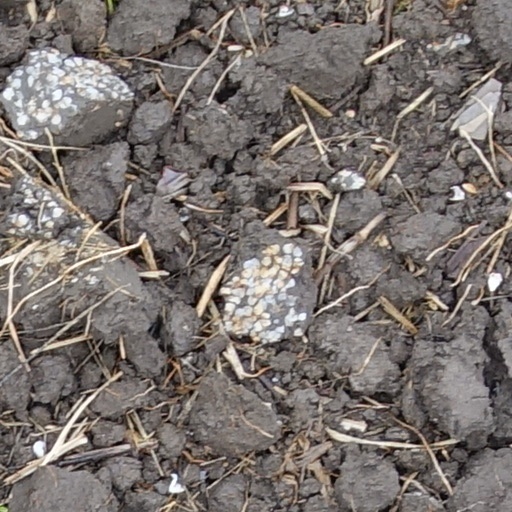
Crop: wheat